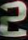
Number: 2